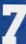
Number: 7